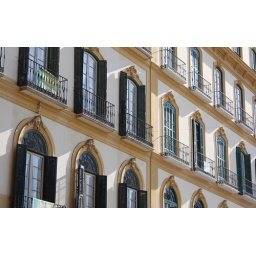
The facade of a building in Plaza de la Merced in the historic center of Malaga city in Spain